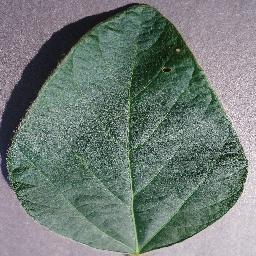
Label: Soybean___healthy